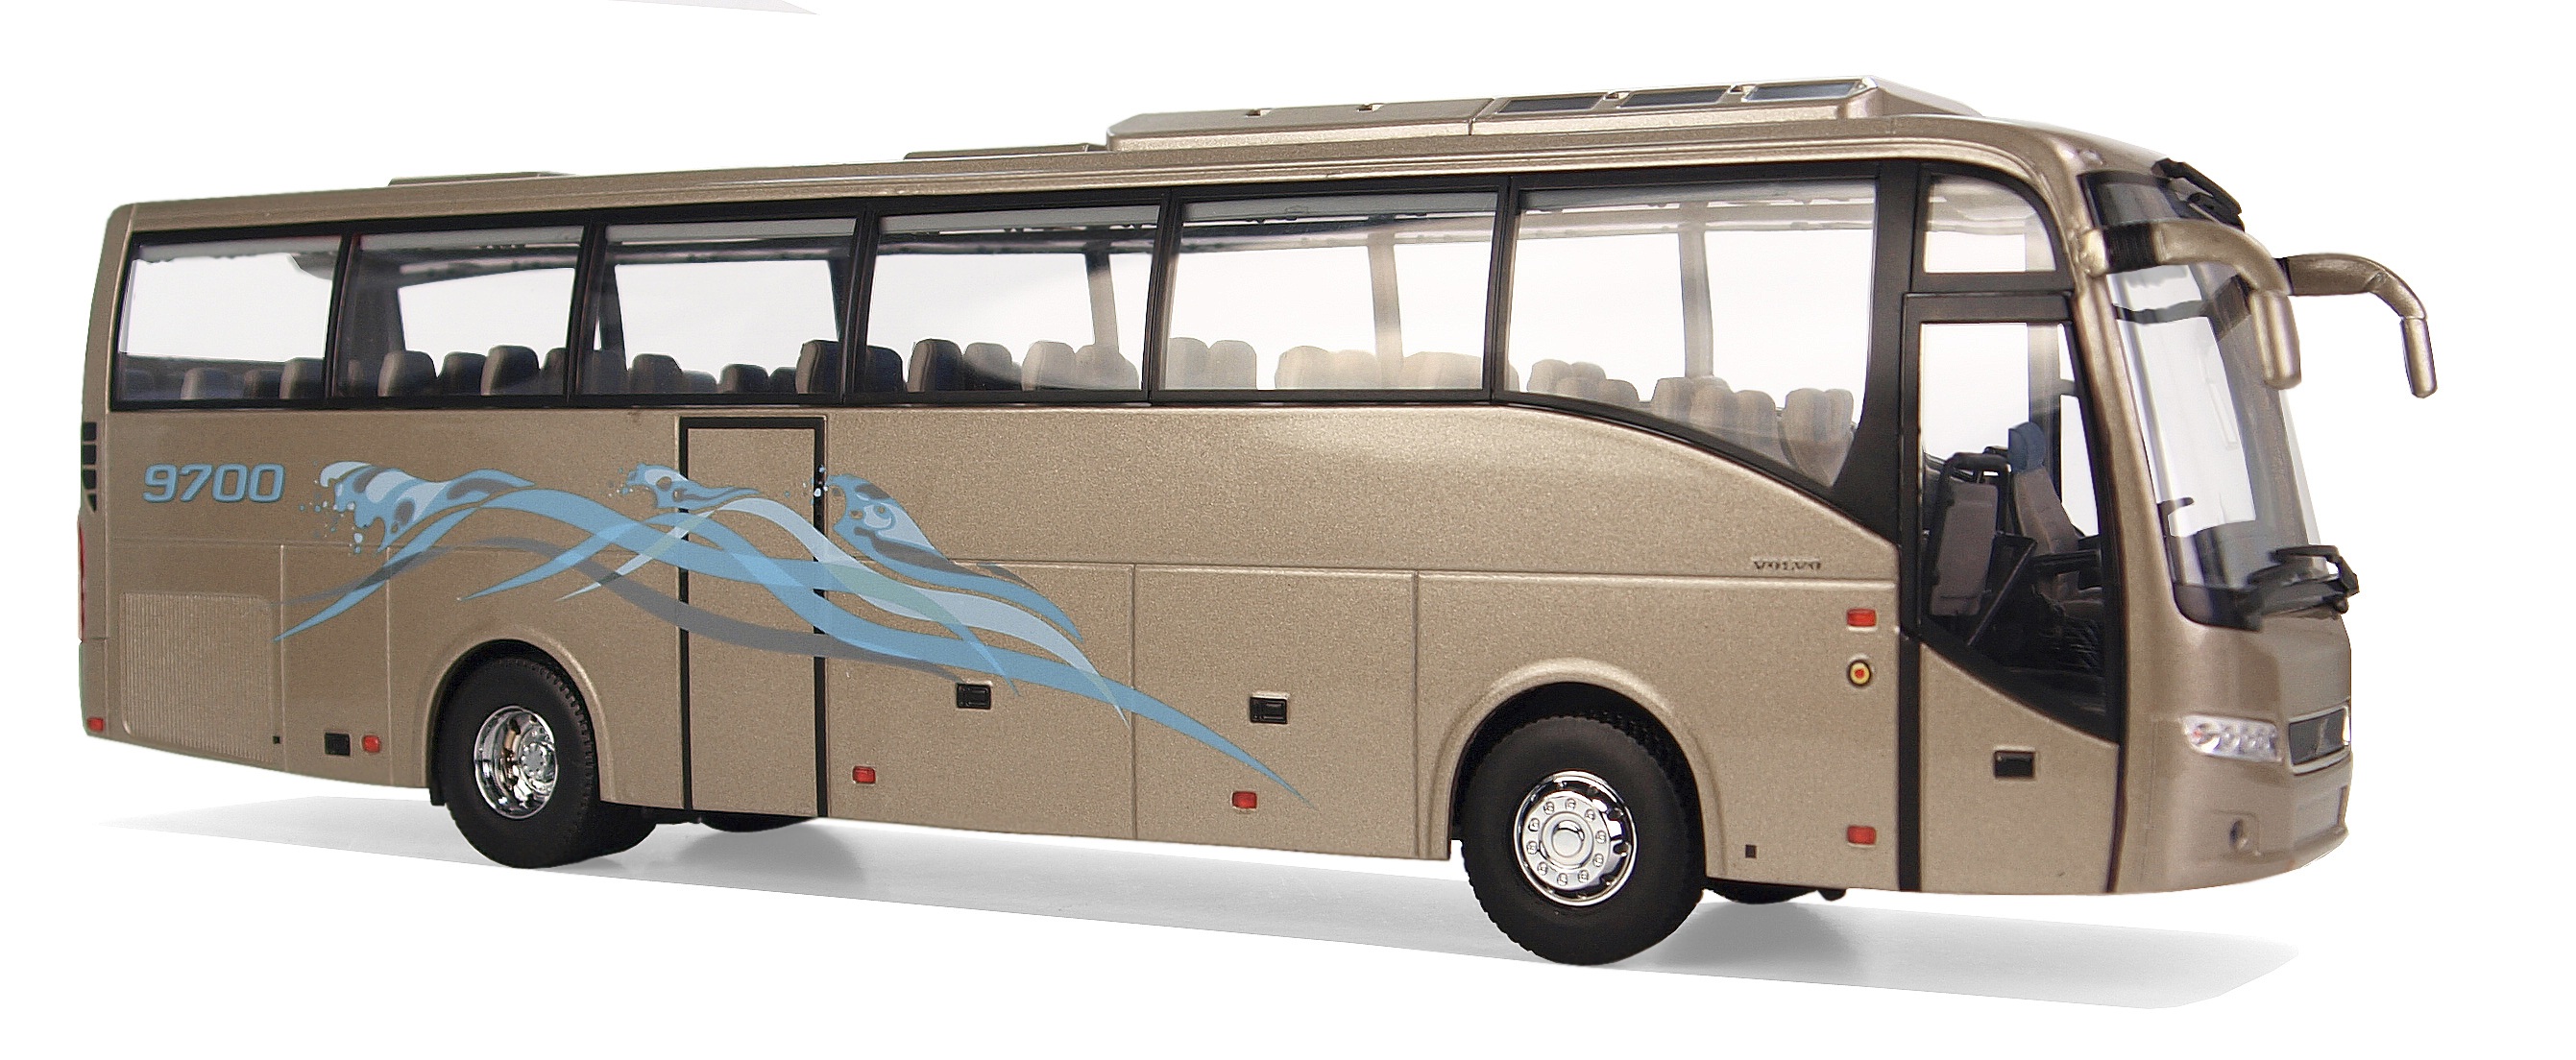
transport, model, vehicle, leisure, bus, sweden, volvo, coach, model buses, collect, transport and traffic, 1 43 scale, models, hobby, minibus, commercial vehicle, model car, land vehicle, mode of transport, tour bus service, scale 1 43, typ 9700